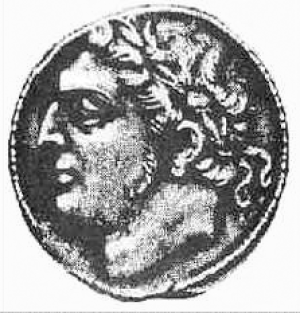
Sylla ou Sulla, en latin Lucius Cornelius Sulla, né en 138 av. J.-C. et mort en 78 av. J.-C., est un célèbre général et homme politique romain de la fin du IIᵉ et du début du Iᵉʳ siècle av. J.-C.
Après la préhistoire de l'Afrique du Nord, la protohistoire de l'Algérie et la civilisation capsienne, l'histoire de l'Algérie dans l'Antiquité est marquée par l'émergence des royaumes, à l'âge du fer, sur une période d'environ 1 500 ans.
Quintus Caecilius Metellus Numidicus, né vers 152 av. J.-C. et mort en 91 av. J.-C., est un homme politique romain de la fin du IIᵉ et du début du Iᵉʳ siècle av. J.-C.
La Numidie est un ancien royaume berbère, situé dans un territoire comportant ce qui est maintenant une partie de l'Algérie, une partie de la Tunisie, de la Libye et du Maroc au Maghreb. Ses fondateurs sont les Numides, un peuple berbère. Le royaume était bordé à l'ouest par le royaume de Maurétanie, à l'est par le territoire de Carthage puis l'Afrique proconsulaire romaine, au nord par la mer Méditerranée et au sud par le désert du Sahara.
Caius Marius, né en 157 av. J.-C. et mort en 86 av. J.-C., est un célèbre général et homme politique romain de la fin du IIᵉ et du début du Iᵉʳ siècle av. J.-C.